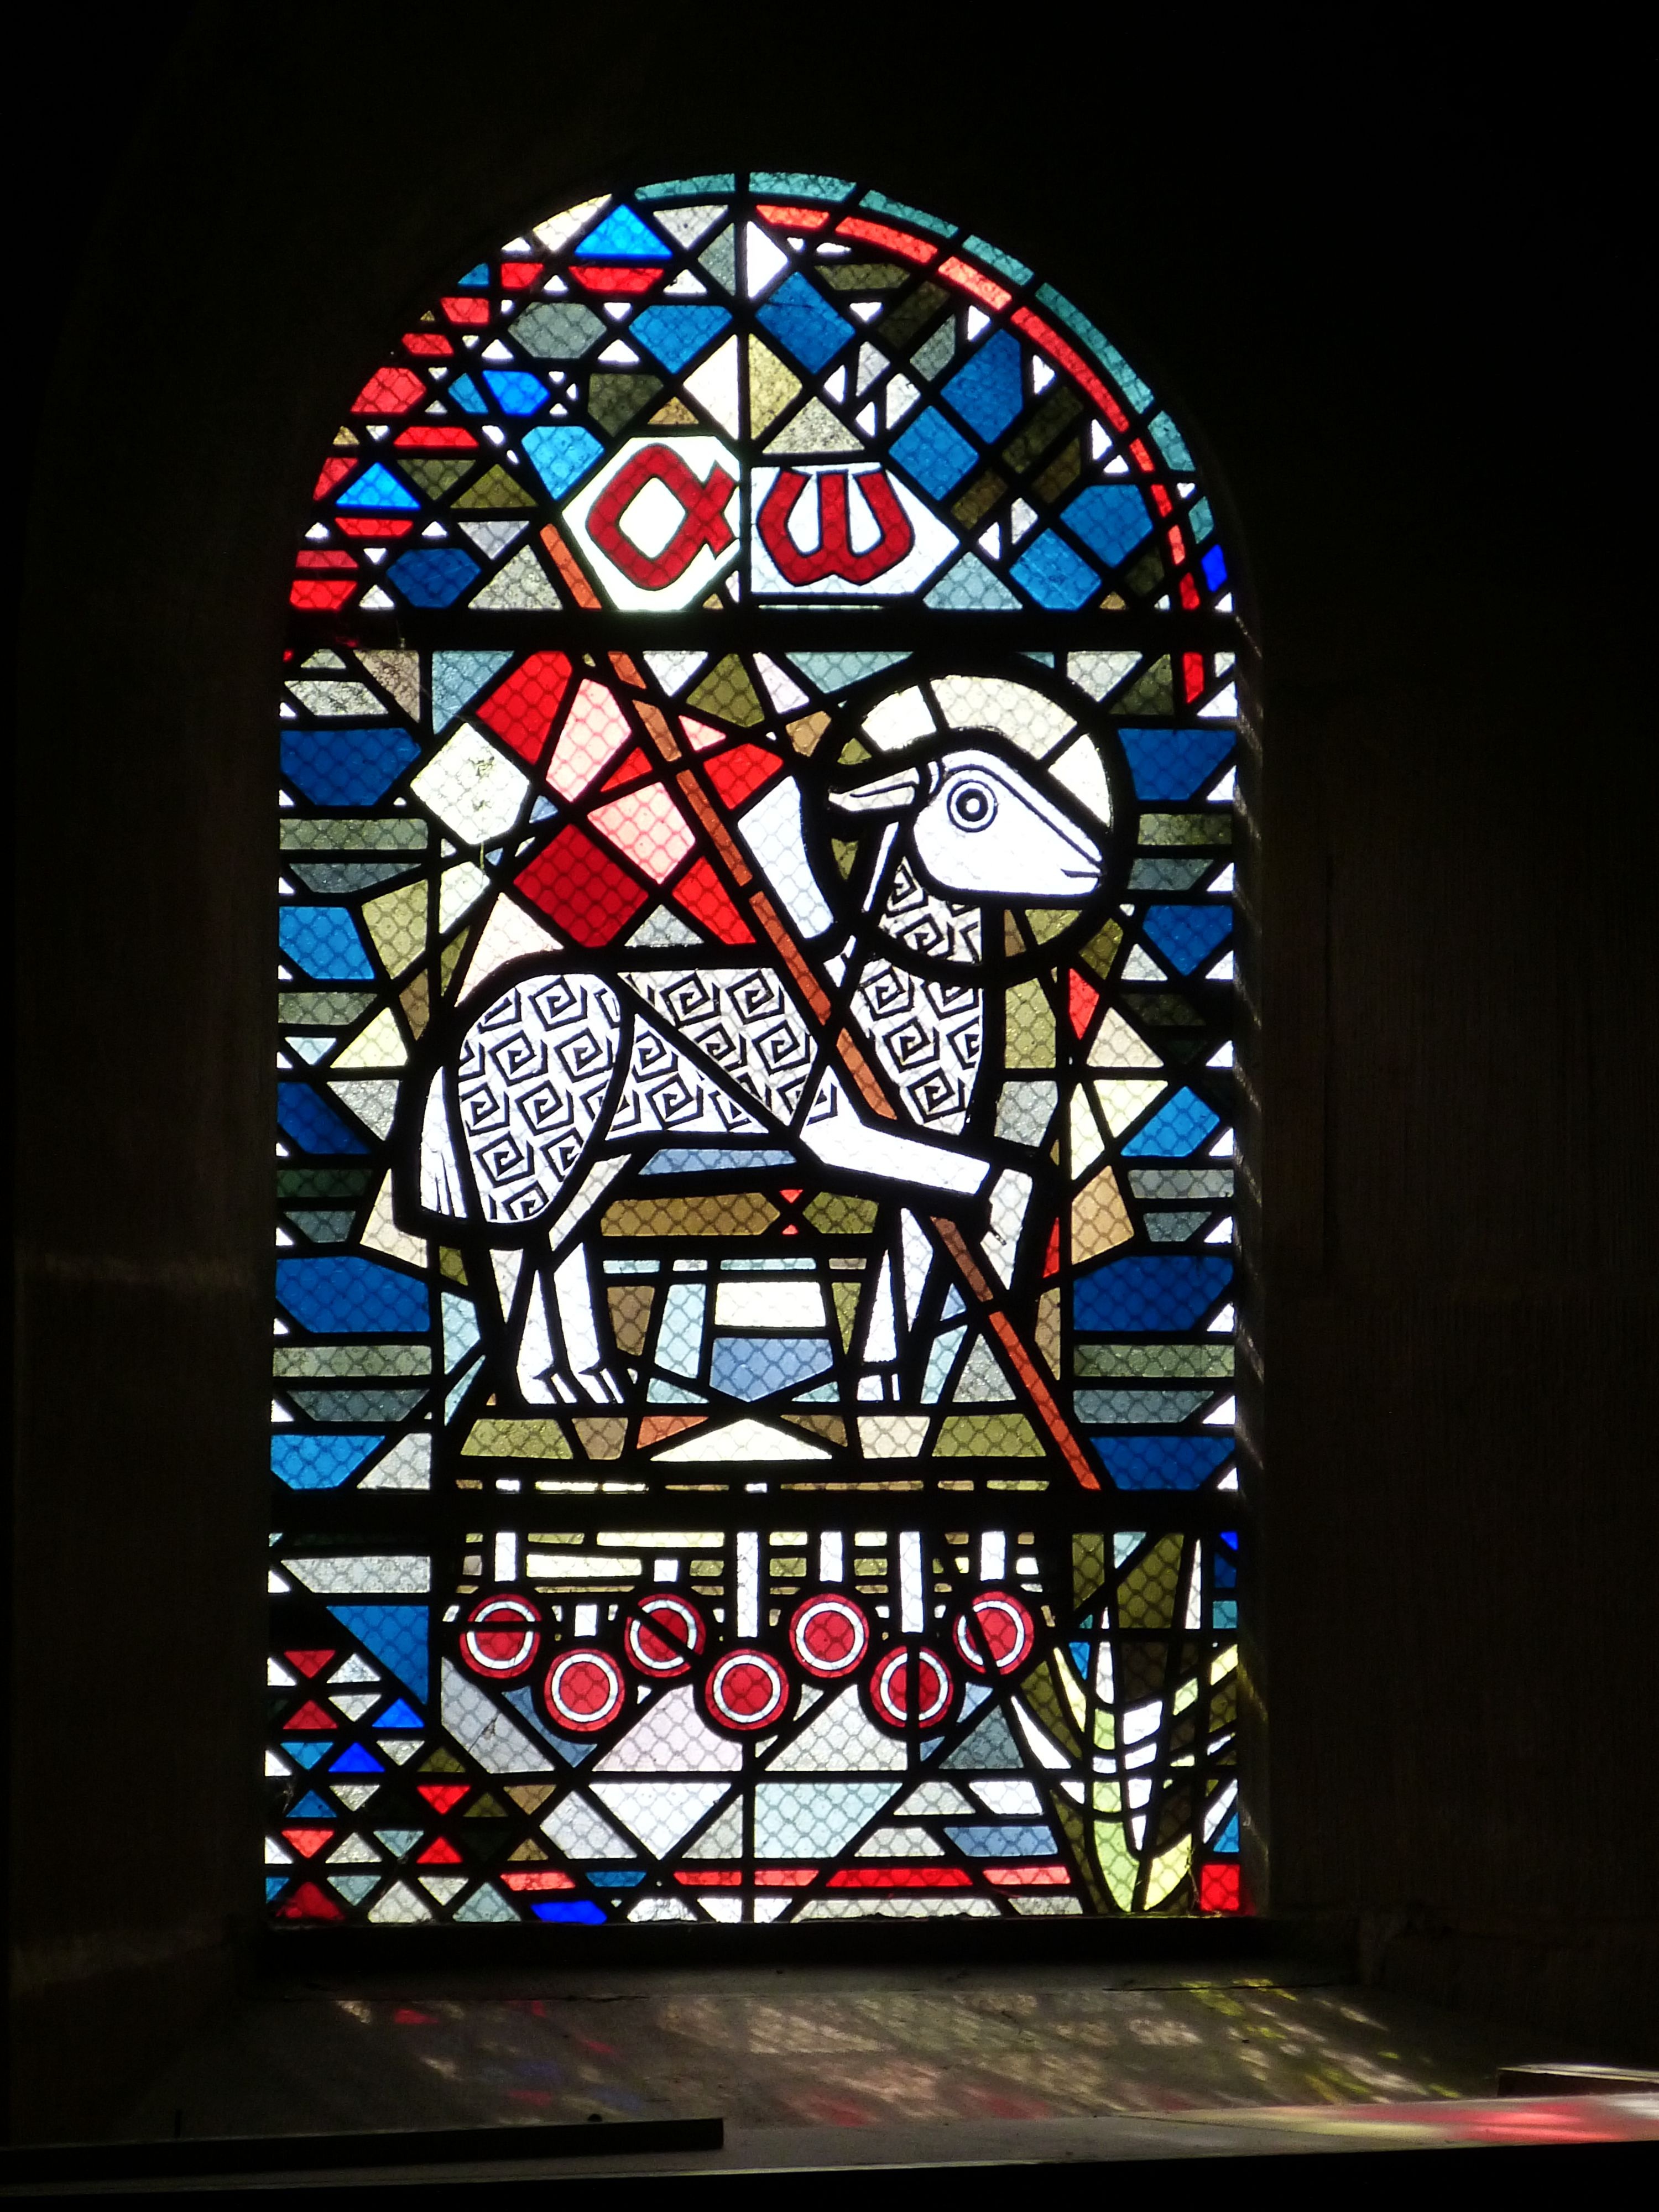
window, glass, church, christian, material, stained glass, bible, lamb, christ, faith, symmetry, christianity, stained glass window, church window, lamb of god